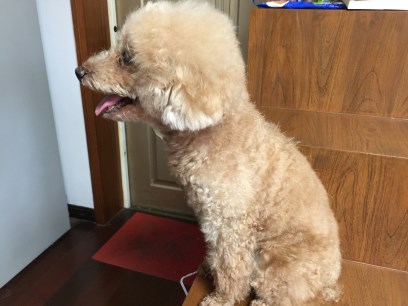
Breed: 2925-n000114-toy_poodle